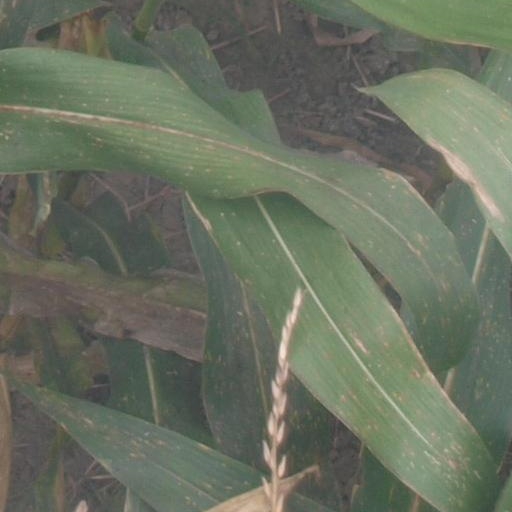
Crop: maize; corn